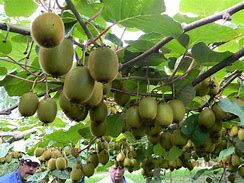
Label: Kiwi